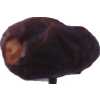
Label: dates